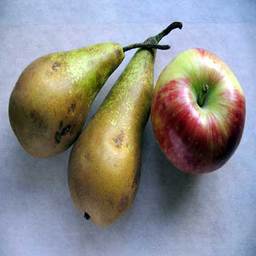
Label: Apple